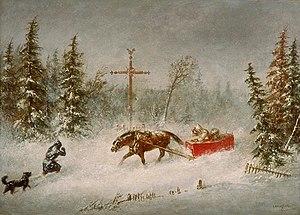
Cornelius David Krieghoff est un peintre canadien d'origine néerlandaise. Il était l'un des peintres canadiens les plus populaires du XIXᵉ siècle. Krieghoff est surtout connu pour ses peintures de paysages canadiens d'automne et d'hiver.